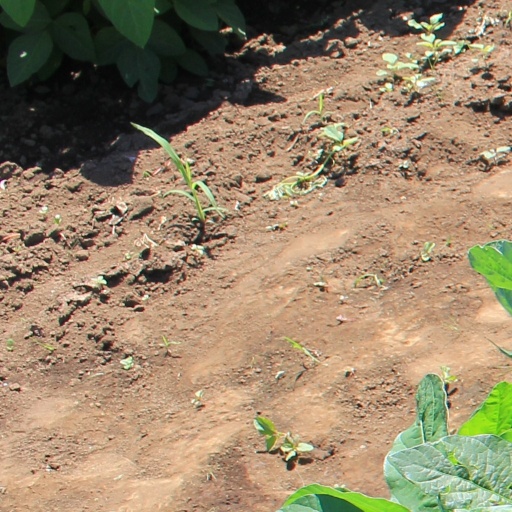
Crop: soybean